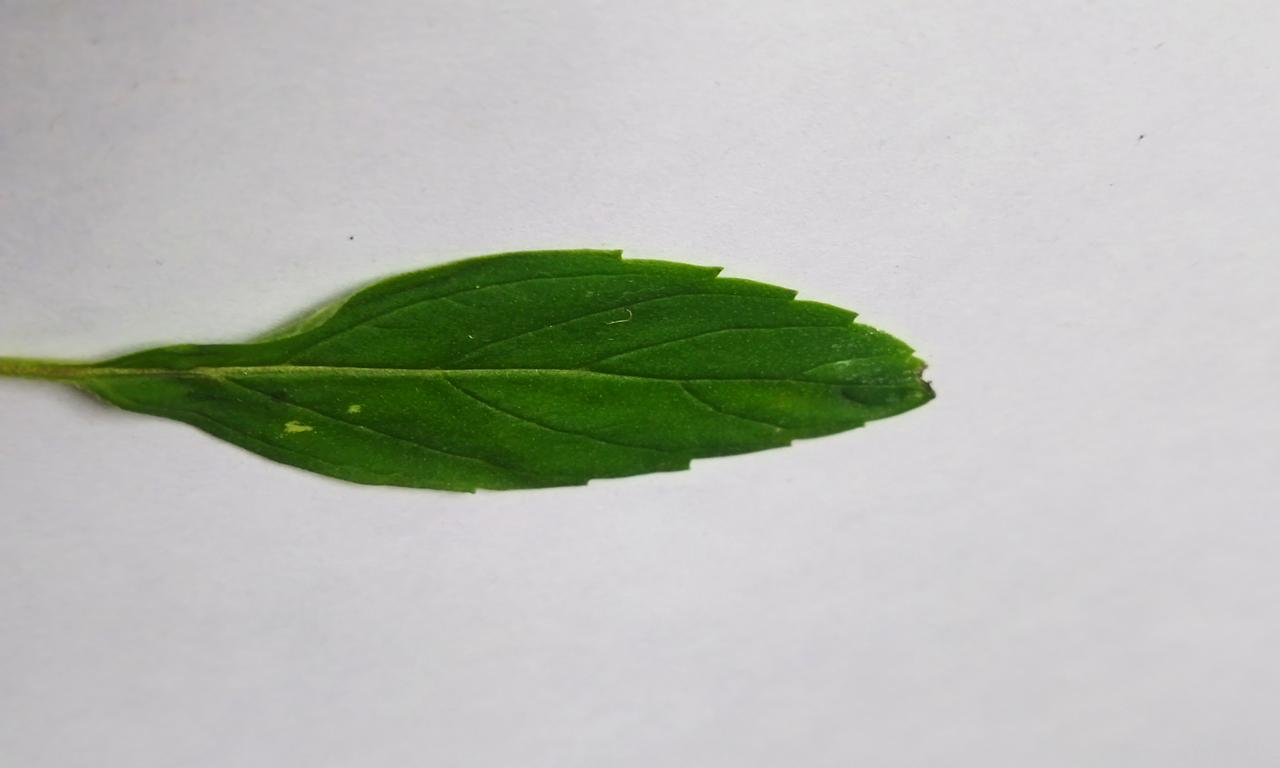
Label: Fresh